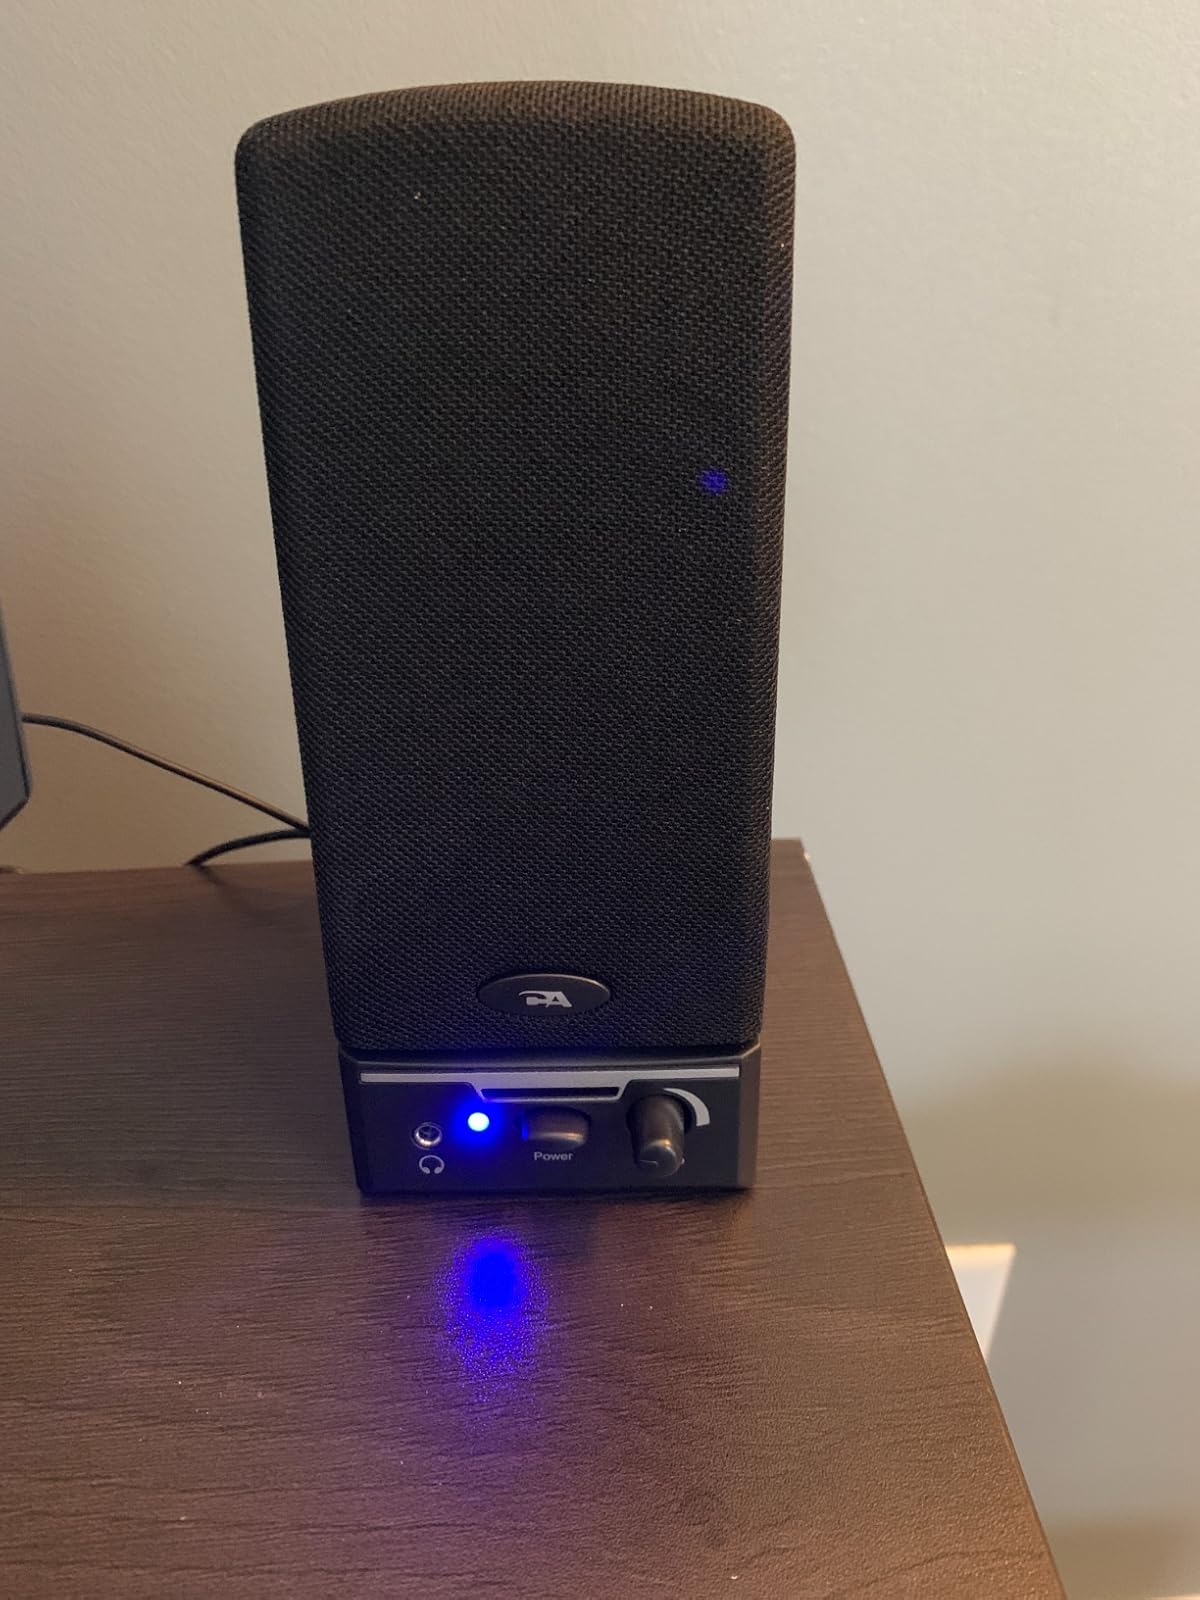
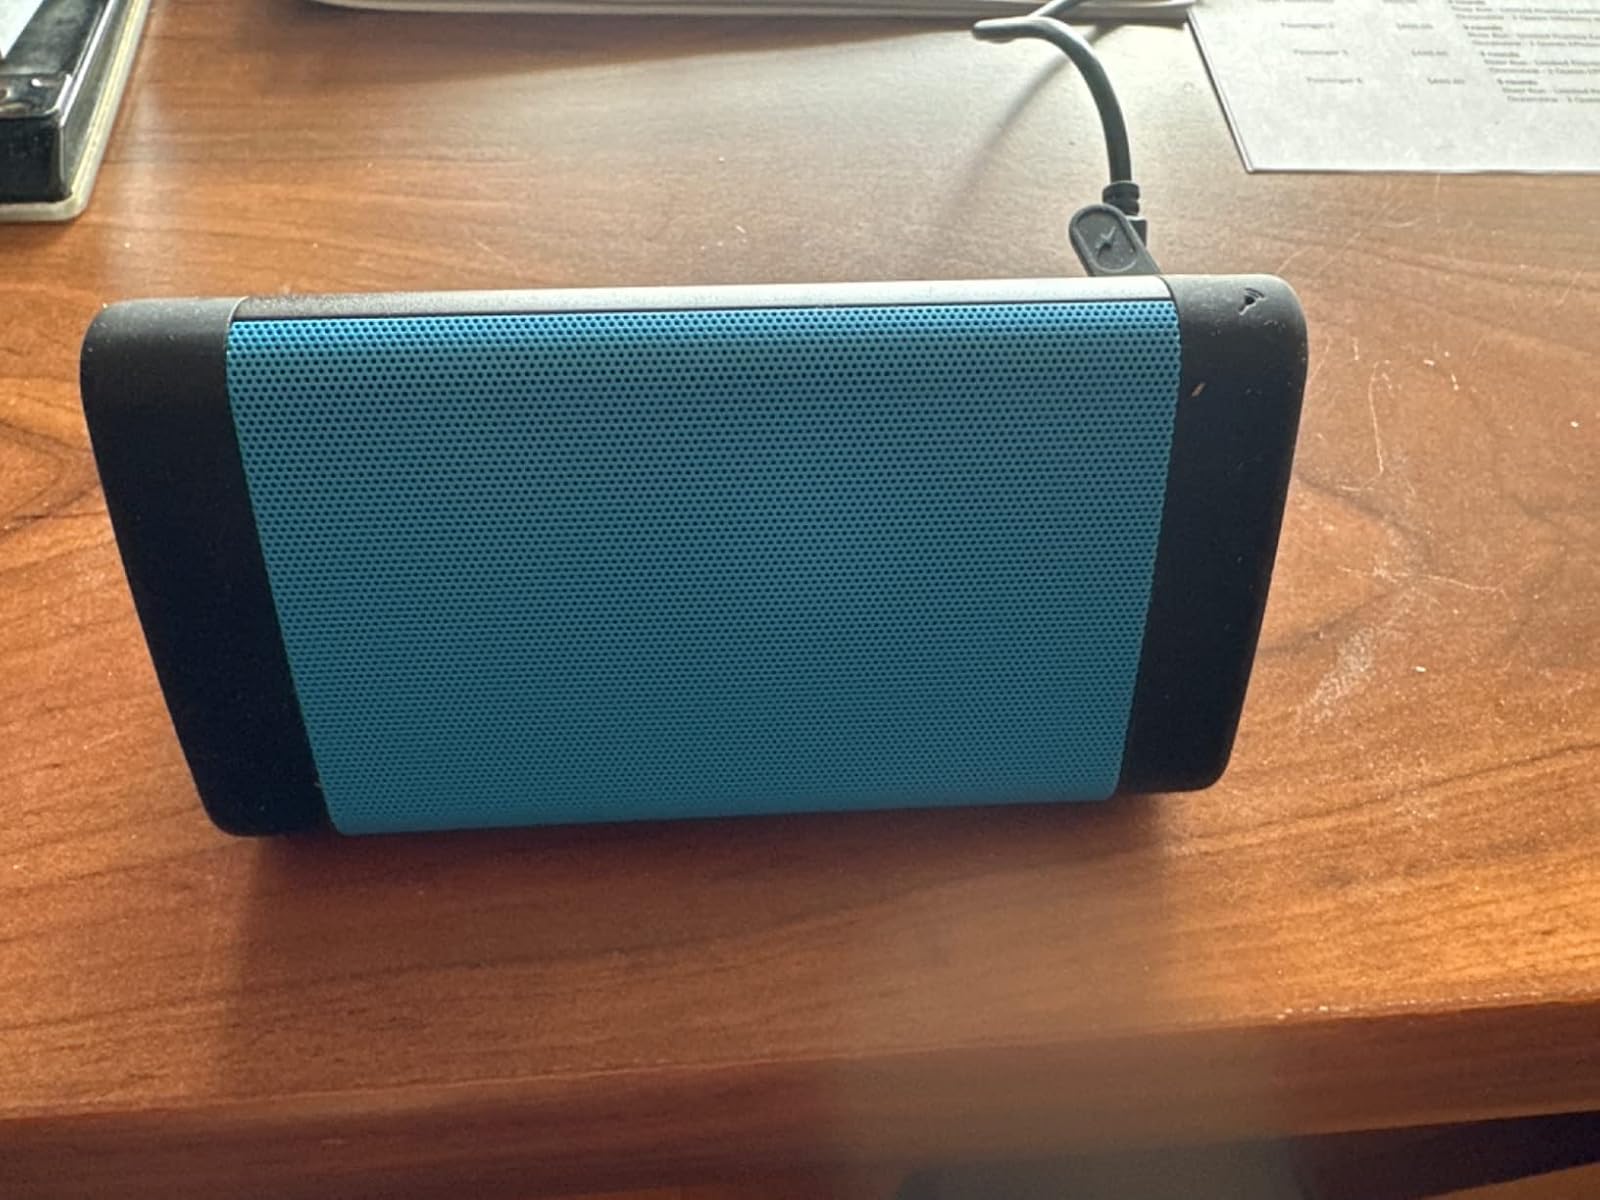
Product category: speaker
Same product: no